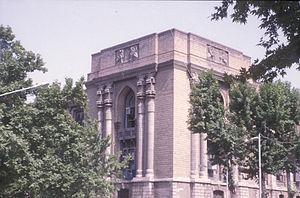
Cet article traite de la politique étrangère de l'Iran depuis la Révolution islamique.